Leiobunum

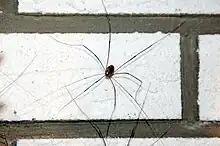
"Leiobunum" spec. from the Netherlands

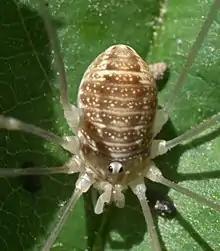
"Leiobunum vittatum"

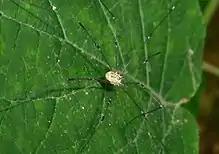
"Leiobunum aldrichi"

An as yet undescribed species of "Leiobunum" was first found in the Netherlands in October 2004, although reports date back to at least 2002. Since then, it has been identified from Germany, Switzerland, and Austria. It is distinct from all known Central European species and was probably introduced. Adding on, "Leiobunum" species have also been found in the European countries of Poland and Czechia.